United States Post Office (Cordele, Georgia)

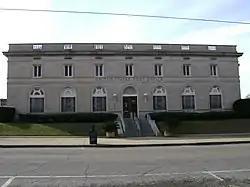

The U.S. Post Office in Cordele, Georgia is a historic building built during 1912–13. It was added to the National Register of Historic Places on June 29, 1984. It is located at 102-104 6th Street. James Knox Taylor is credited as the building's architect and its architectural design is considered Renaissance Revival architecture.